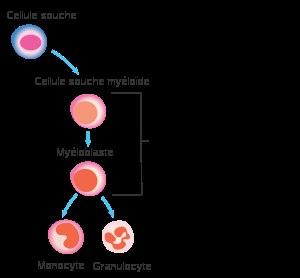
La leucémie aigüe myéloïde, aussi appelée leucémie aigüe myéloblastique, est un cancer de type hémopathie maligne affectant les cellules hématopoïétiques de la moelle osseuse. Les cellules leucémiques, appelées blastes, sont caractérisées par une incapacité à se différencier en cellules matures et par une prolifération incontrôlée. Ce dysfonctionnement de la moelle osseuse empêche la production normale des cellules sanguines et se traduit par divers syndromes cliniques, parfois très graves.